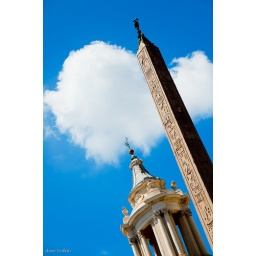
Church tower and obelisk against blue sky with single white cloud